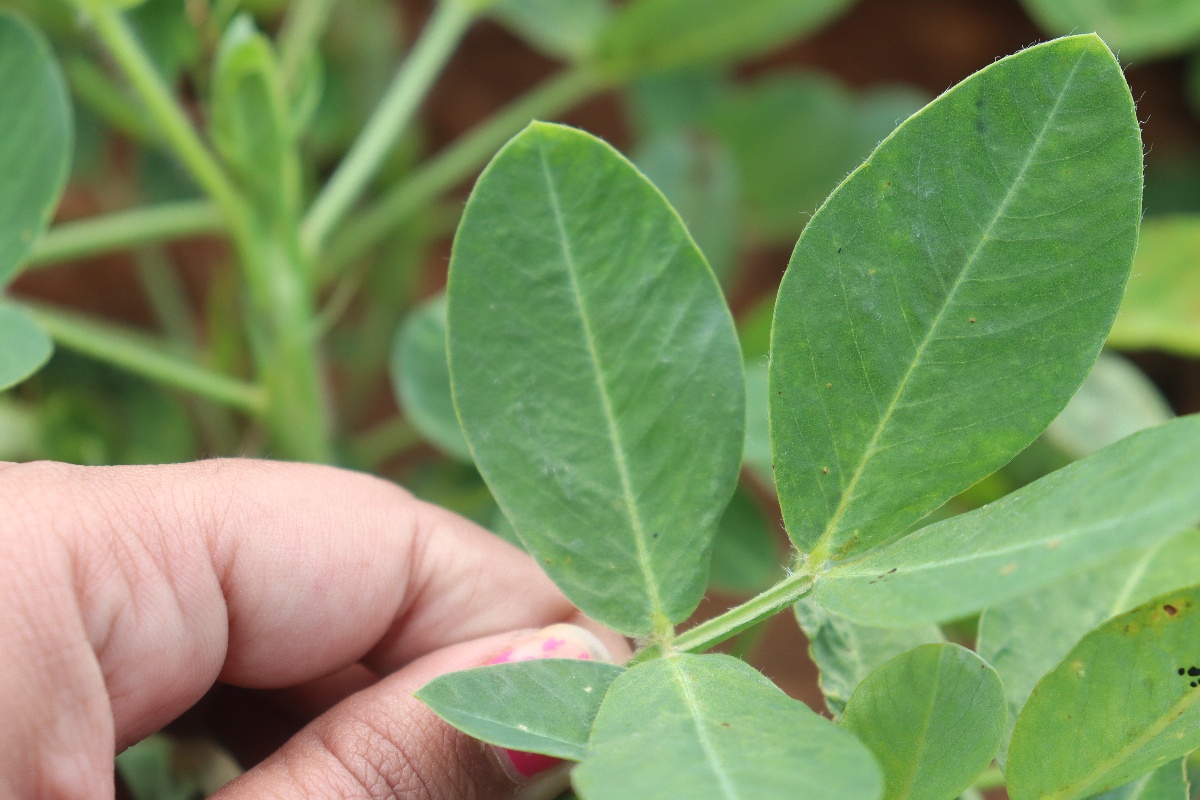
Label: healthy leaf